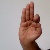
The image shows a hand gesture representing the letter 'F' in Indian Sign Language.